Libera!

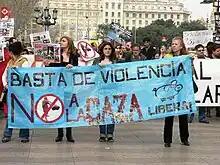
Libera! activists in a demonstration against hunting, Barcelona

Libera! is an international non-profit animal rights organization. Among other actions, it carries out education and public-awareness campaigns. Libera! was founded in 2004 in Barcelona. The group's initial actions focused on Barcelona. Catalonia (Spain), but the group gradually transformed into an international organisation. At the moment, it has delegations too in Argentina, Uruguay, and Ecuador.